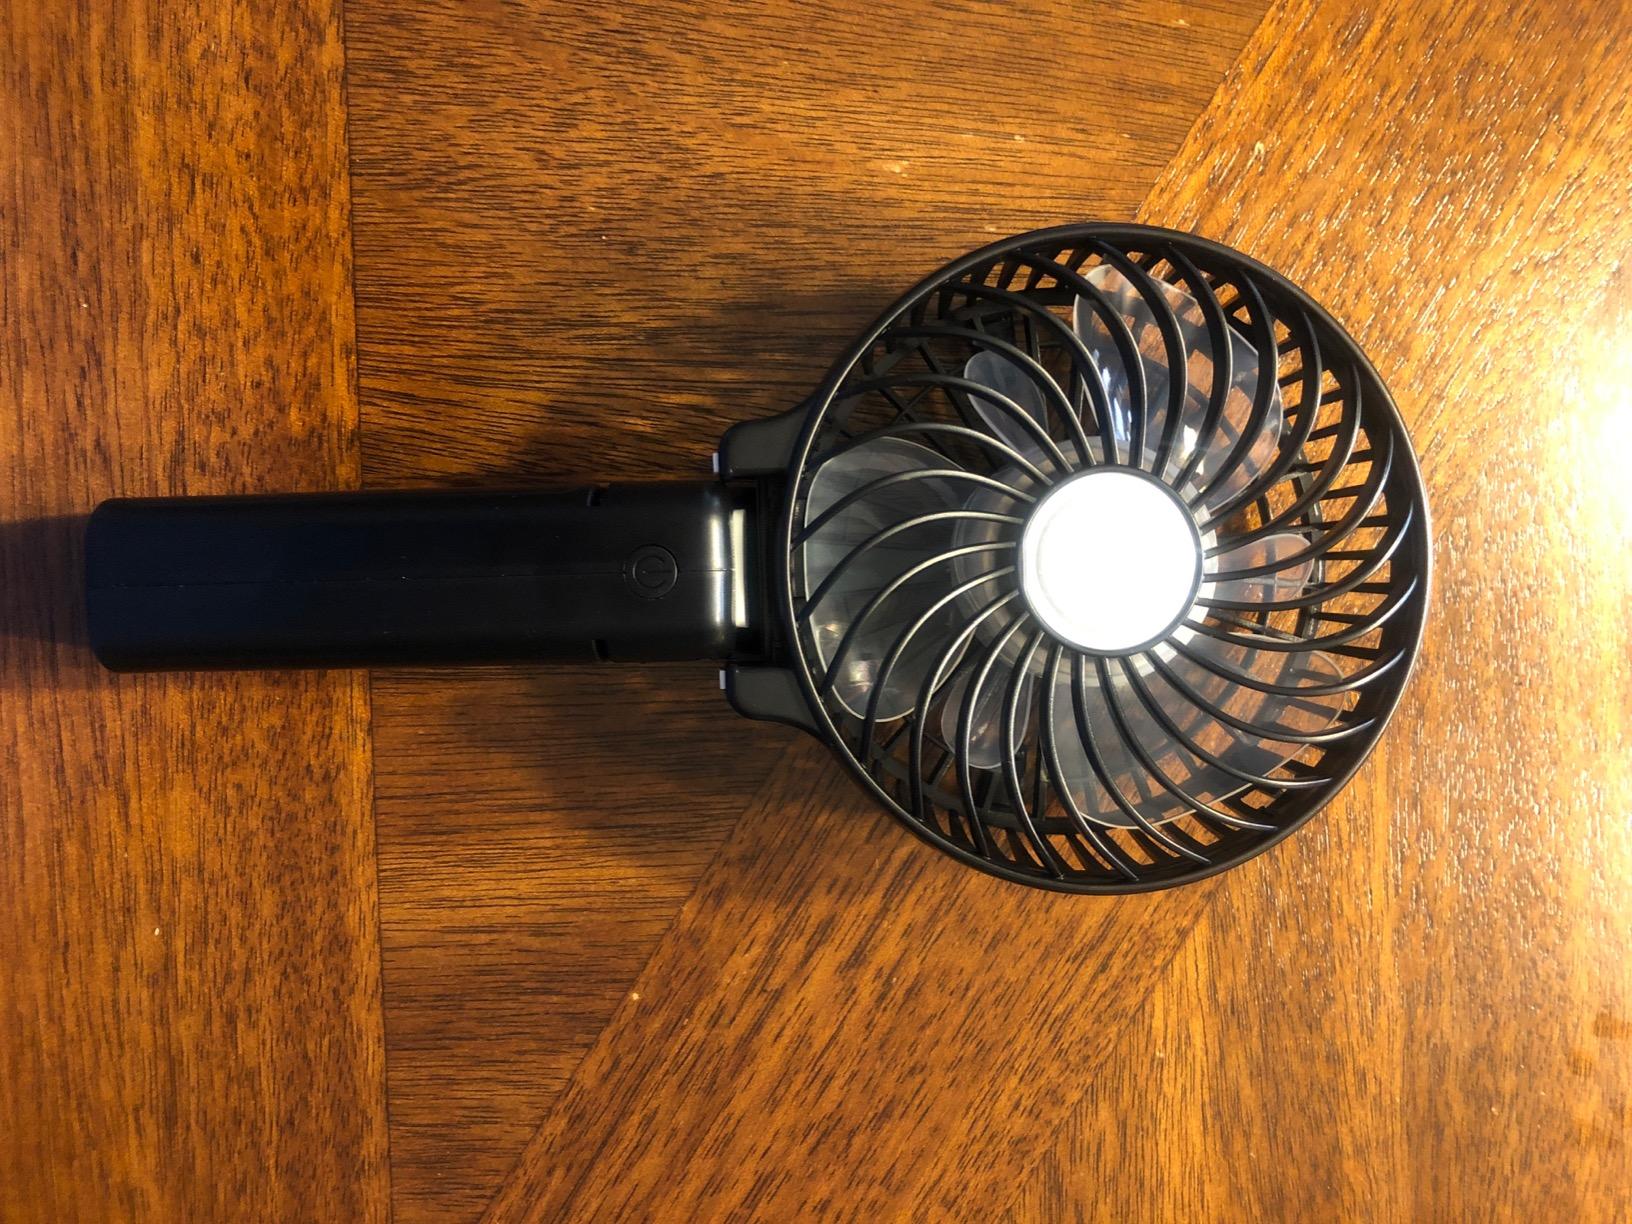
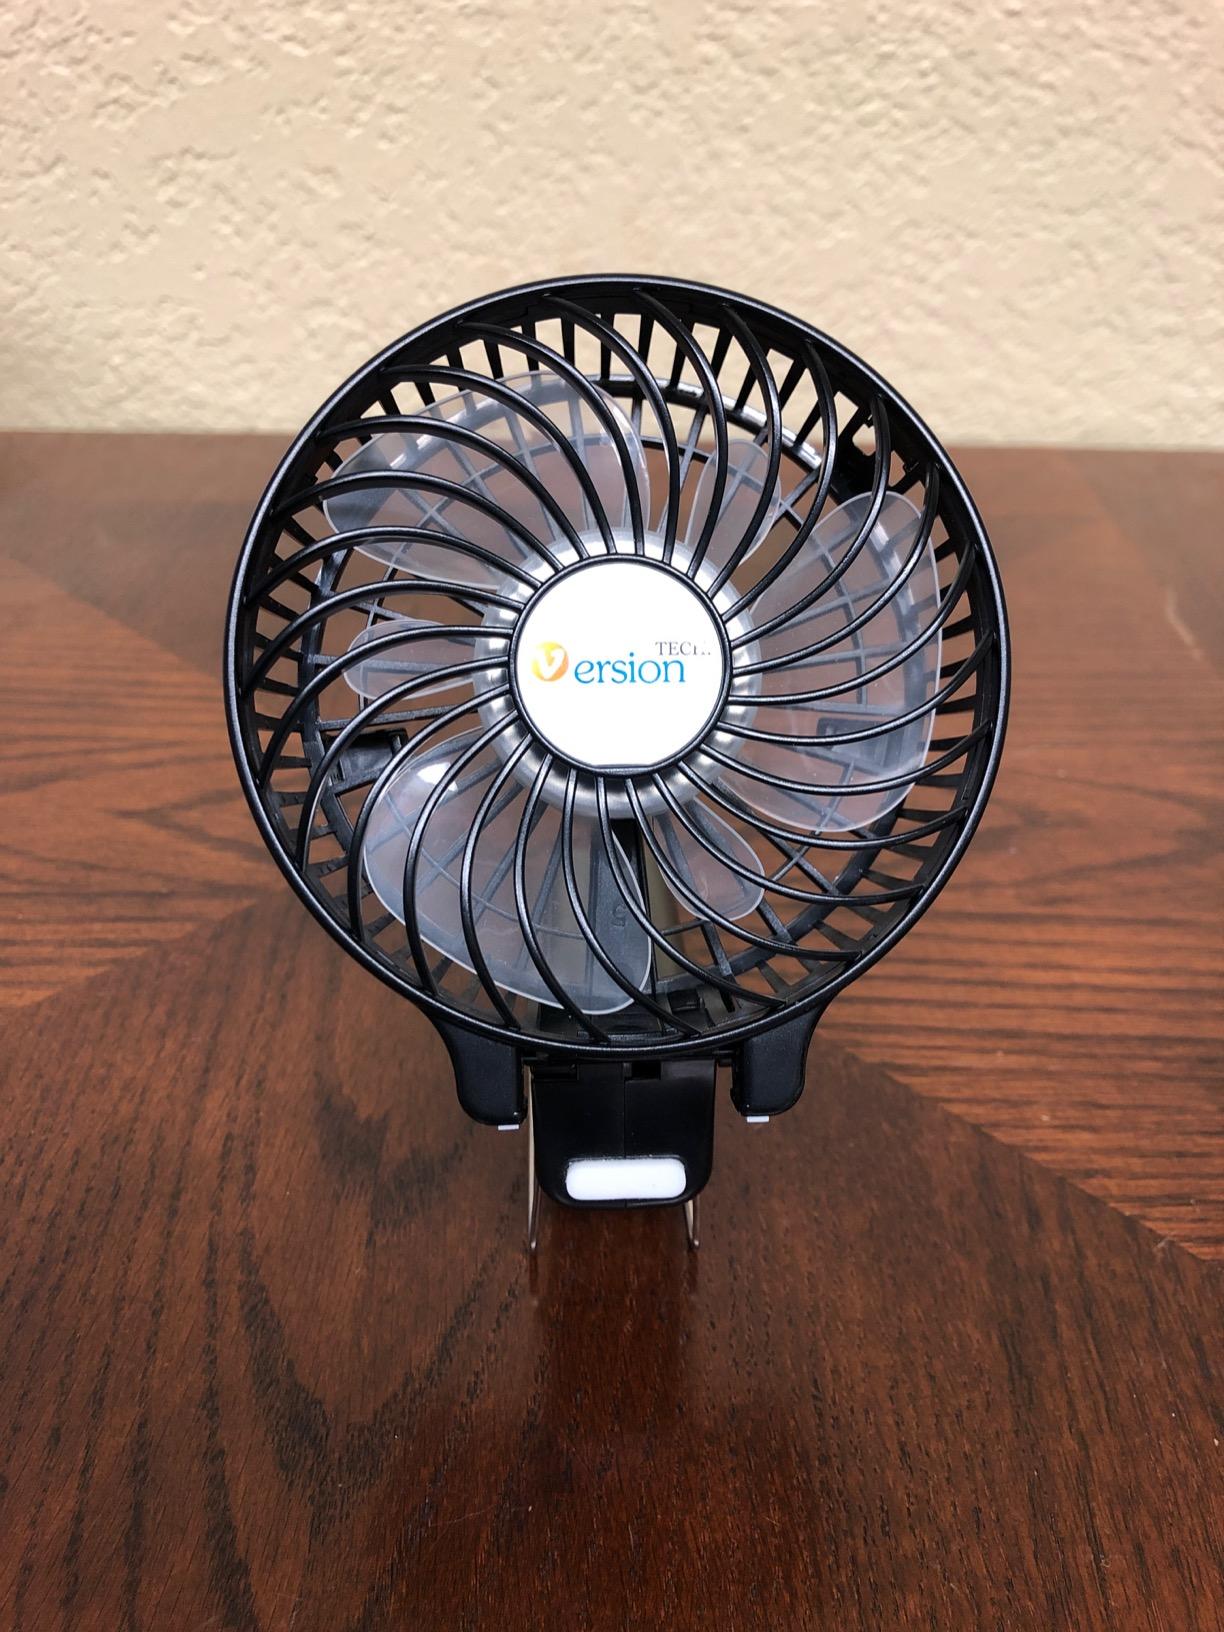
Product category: fan
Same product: no